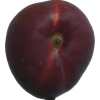
Label: nectarine_flat